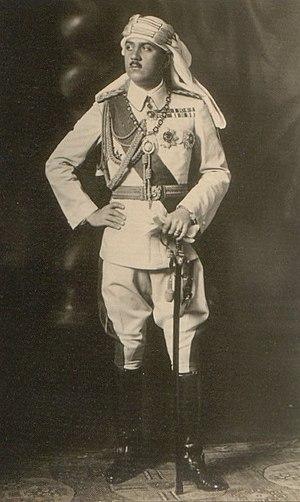
Osman Fouad est le 39ᵉ prétendant au trône de l'Empire ottoman et un général de la cavalerie ottomane, où il servit notamment durant la Première Guerre mondiale.